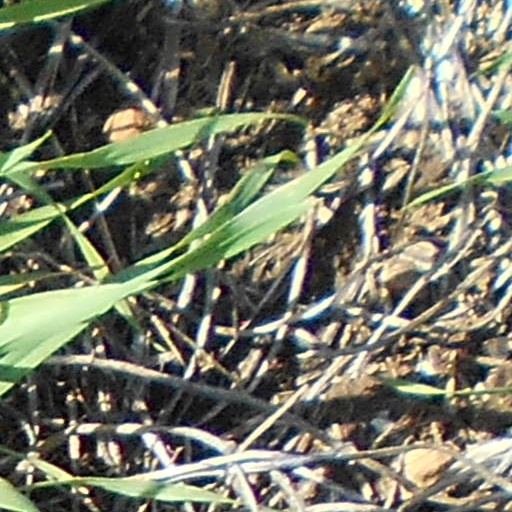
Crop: wheat